Poudrerie nationale de Vonges

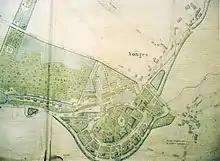
Map of the powder mill in 1884

Buildings continued to be added or rebuilt in the years that followed, including factories, sheds and lodgings, and trees were planted.